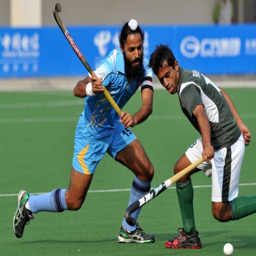
country wants to send out a positive signal to the world telling teams that it is ready to host international matches .